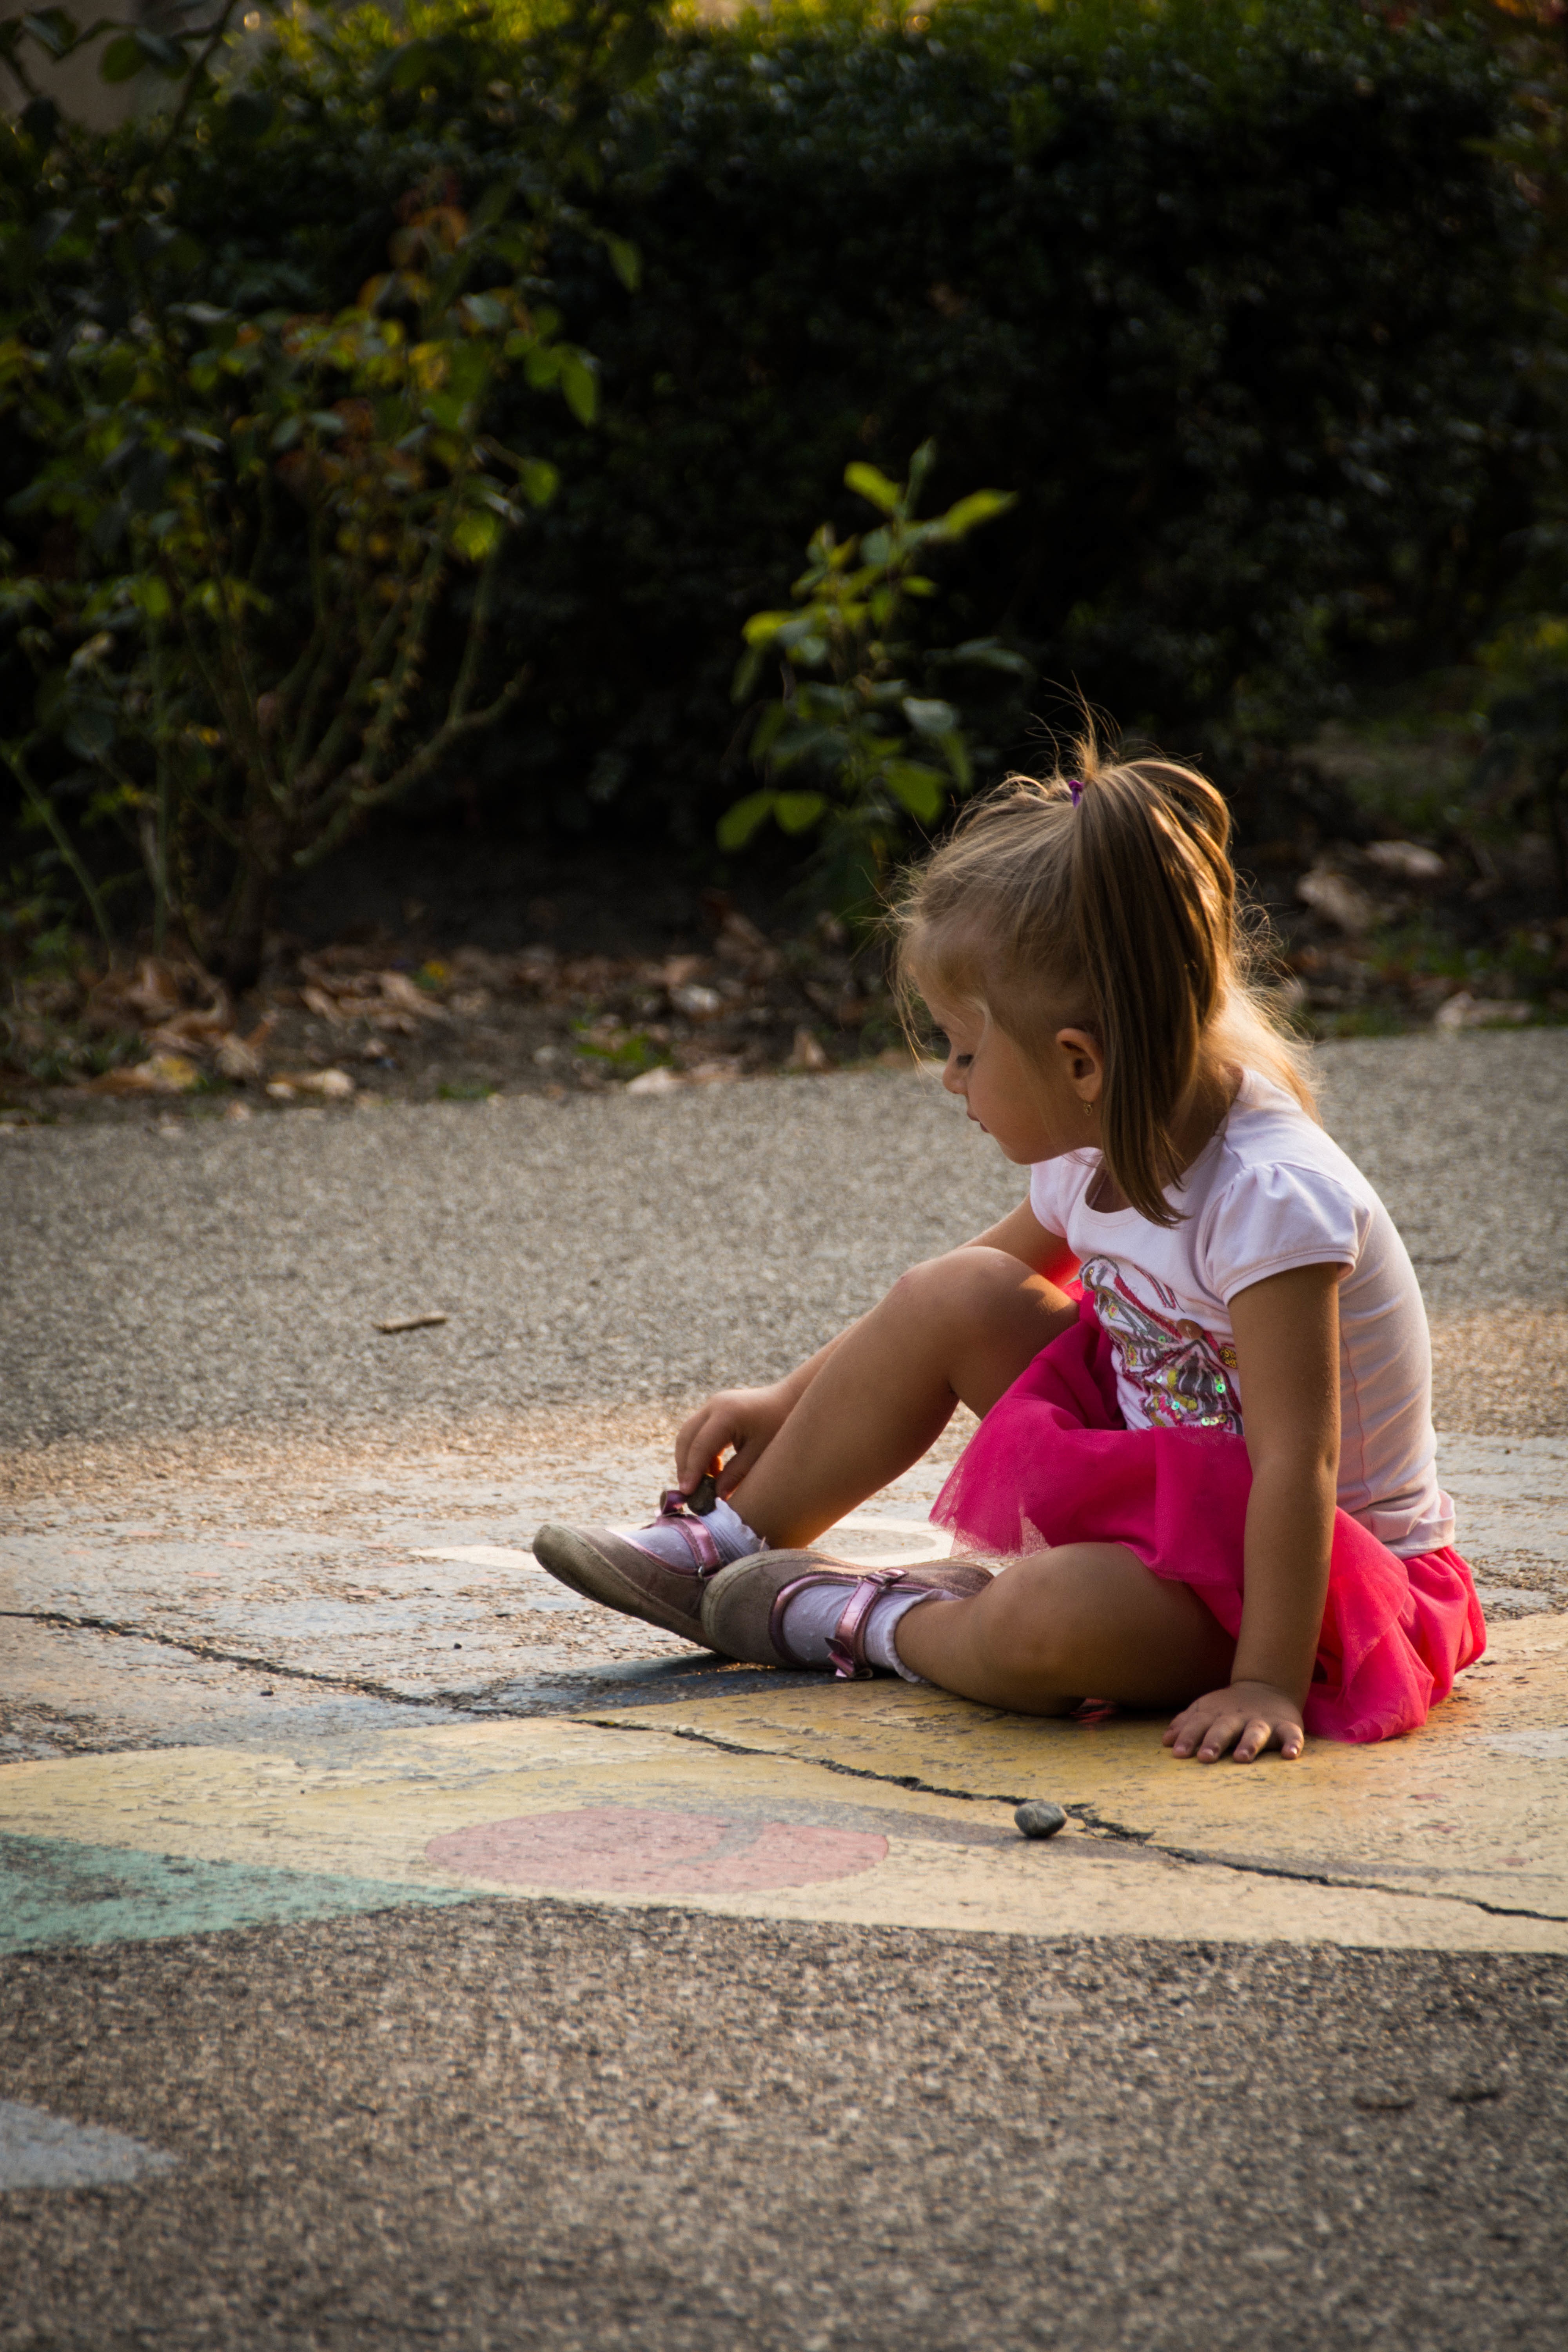
person, people, girl, woman, play, model, spring, sitting, child, toddler, beauty, photo shoot, portrait photography, human positions